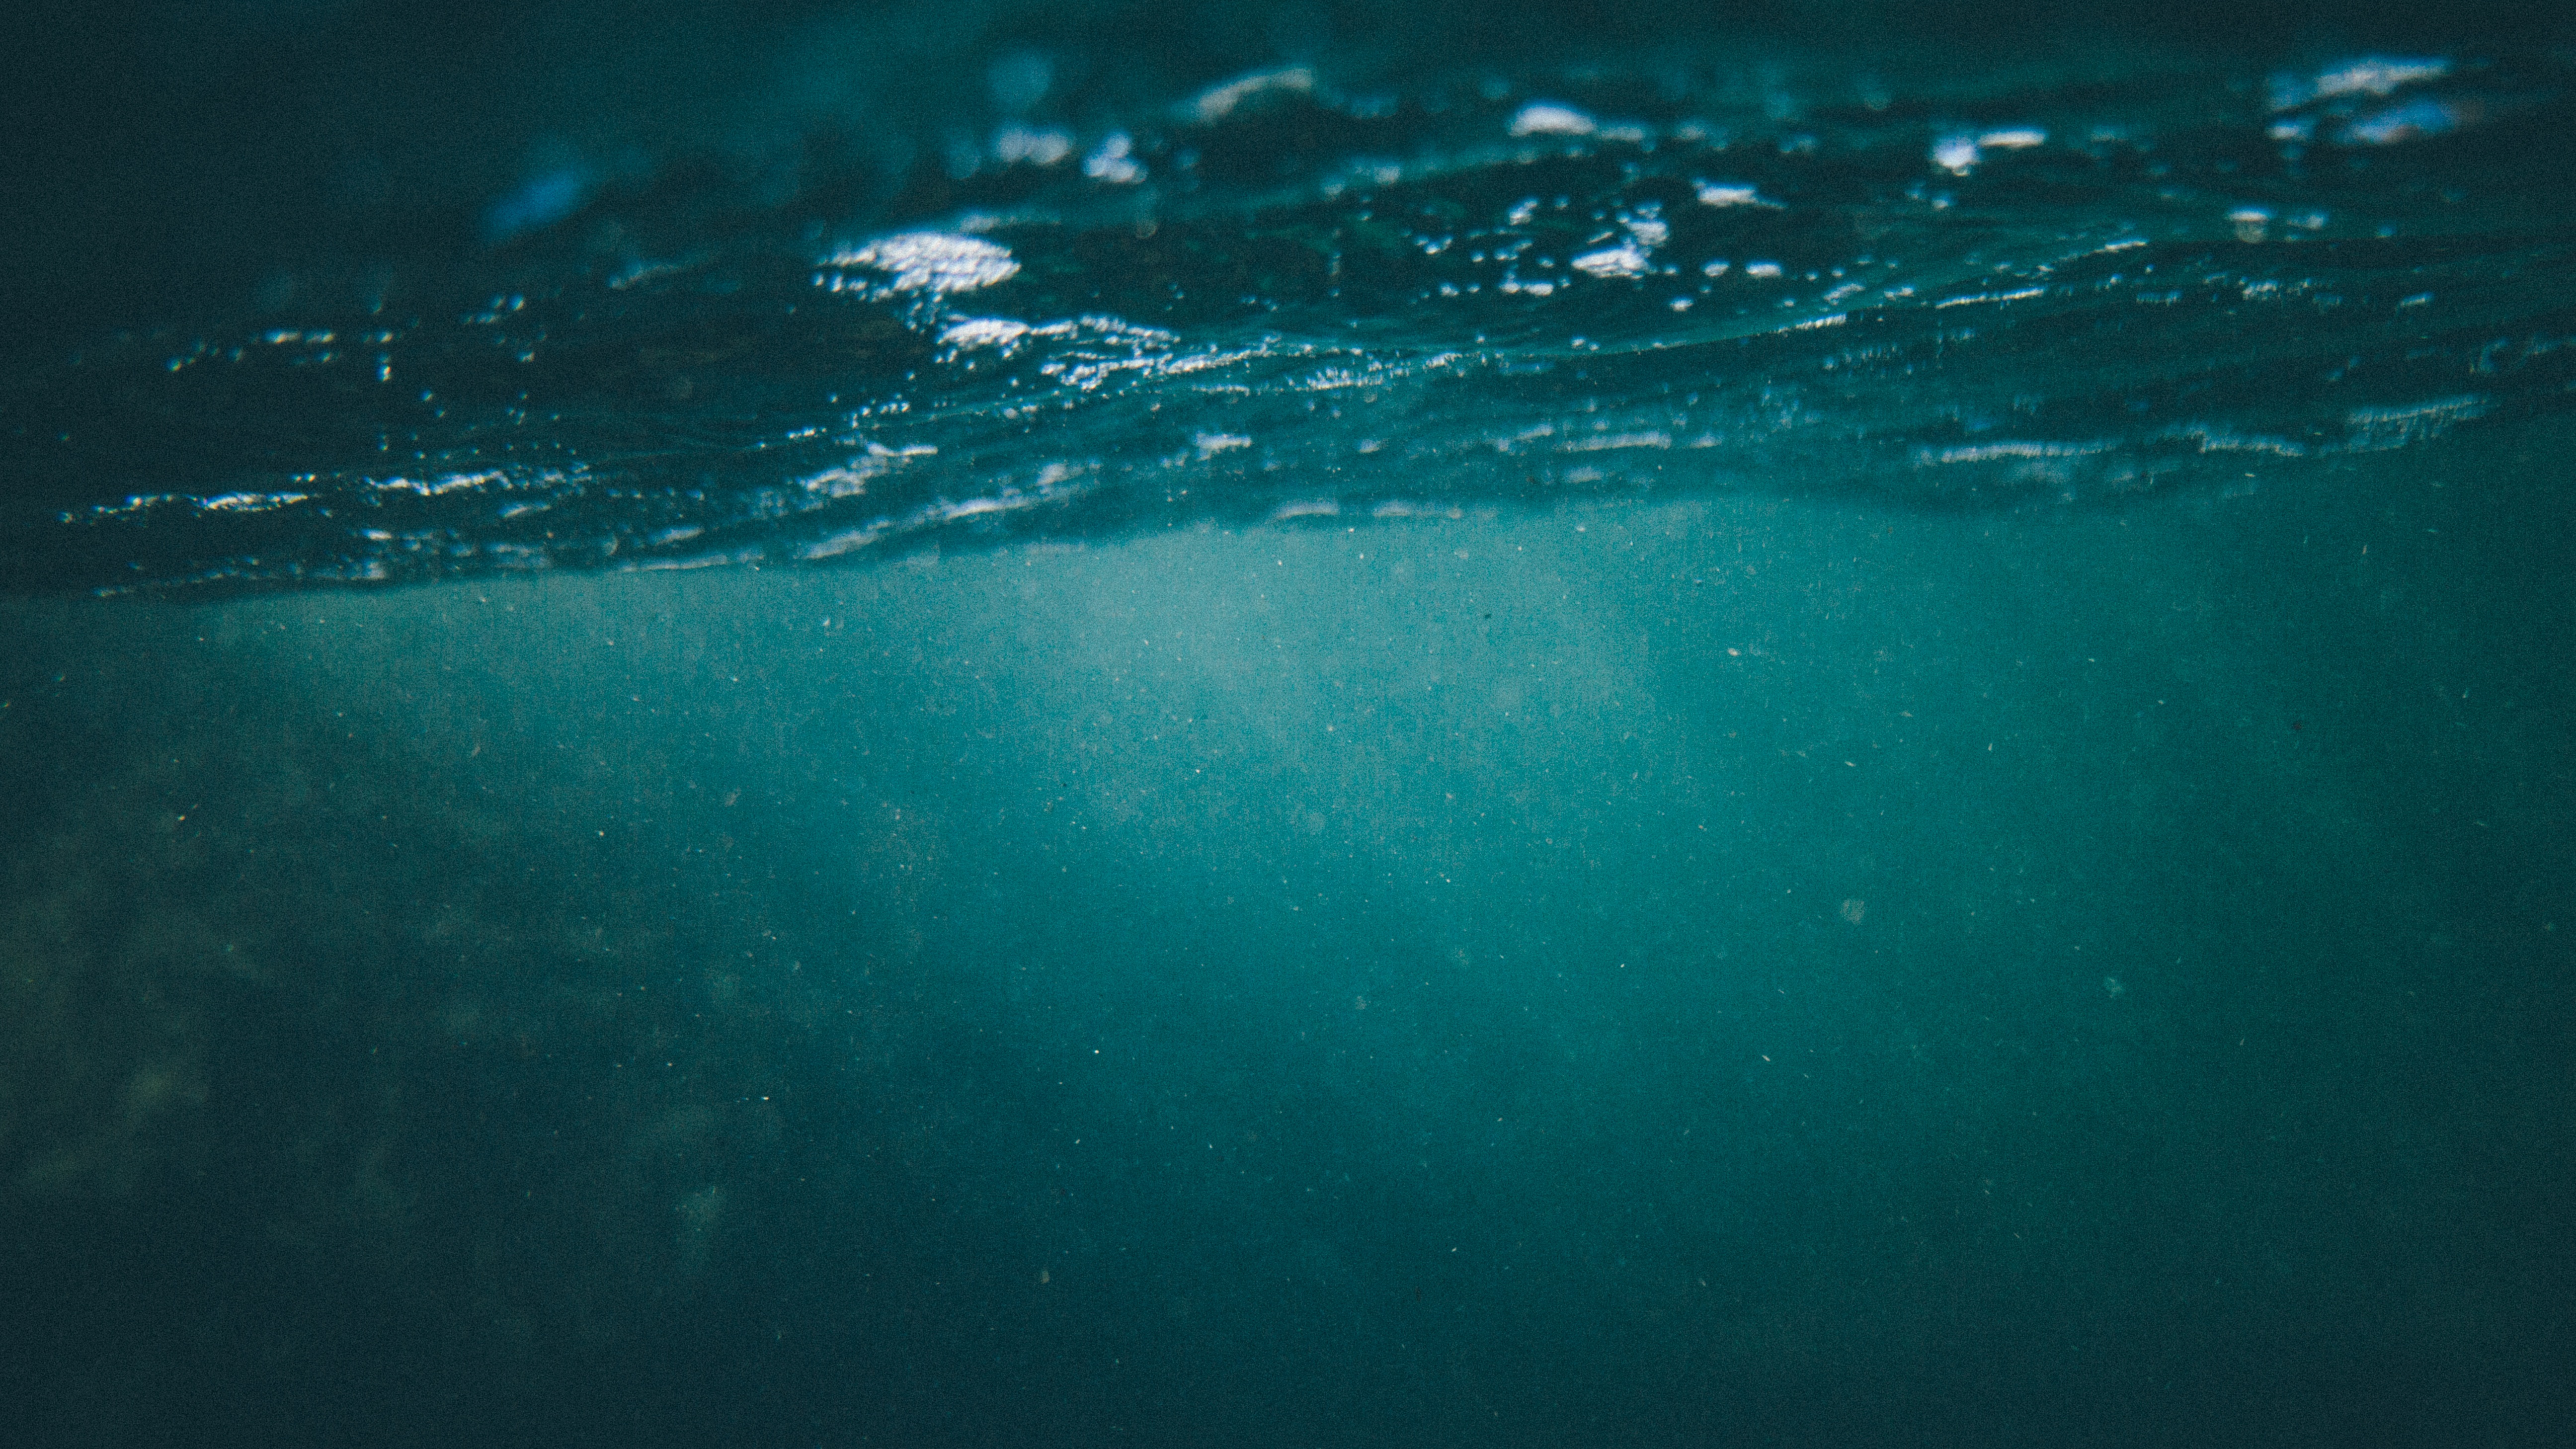
sea, ocean, wave, underwater, biology, blue, reef, marine biology